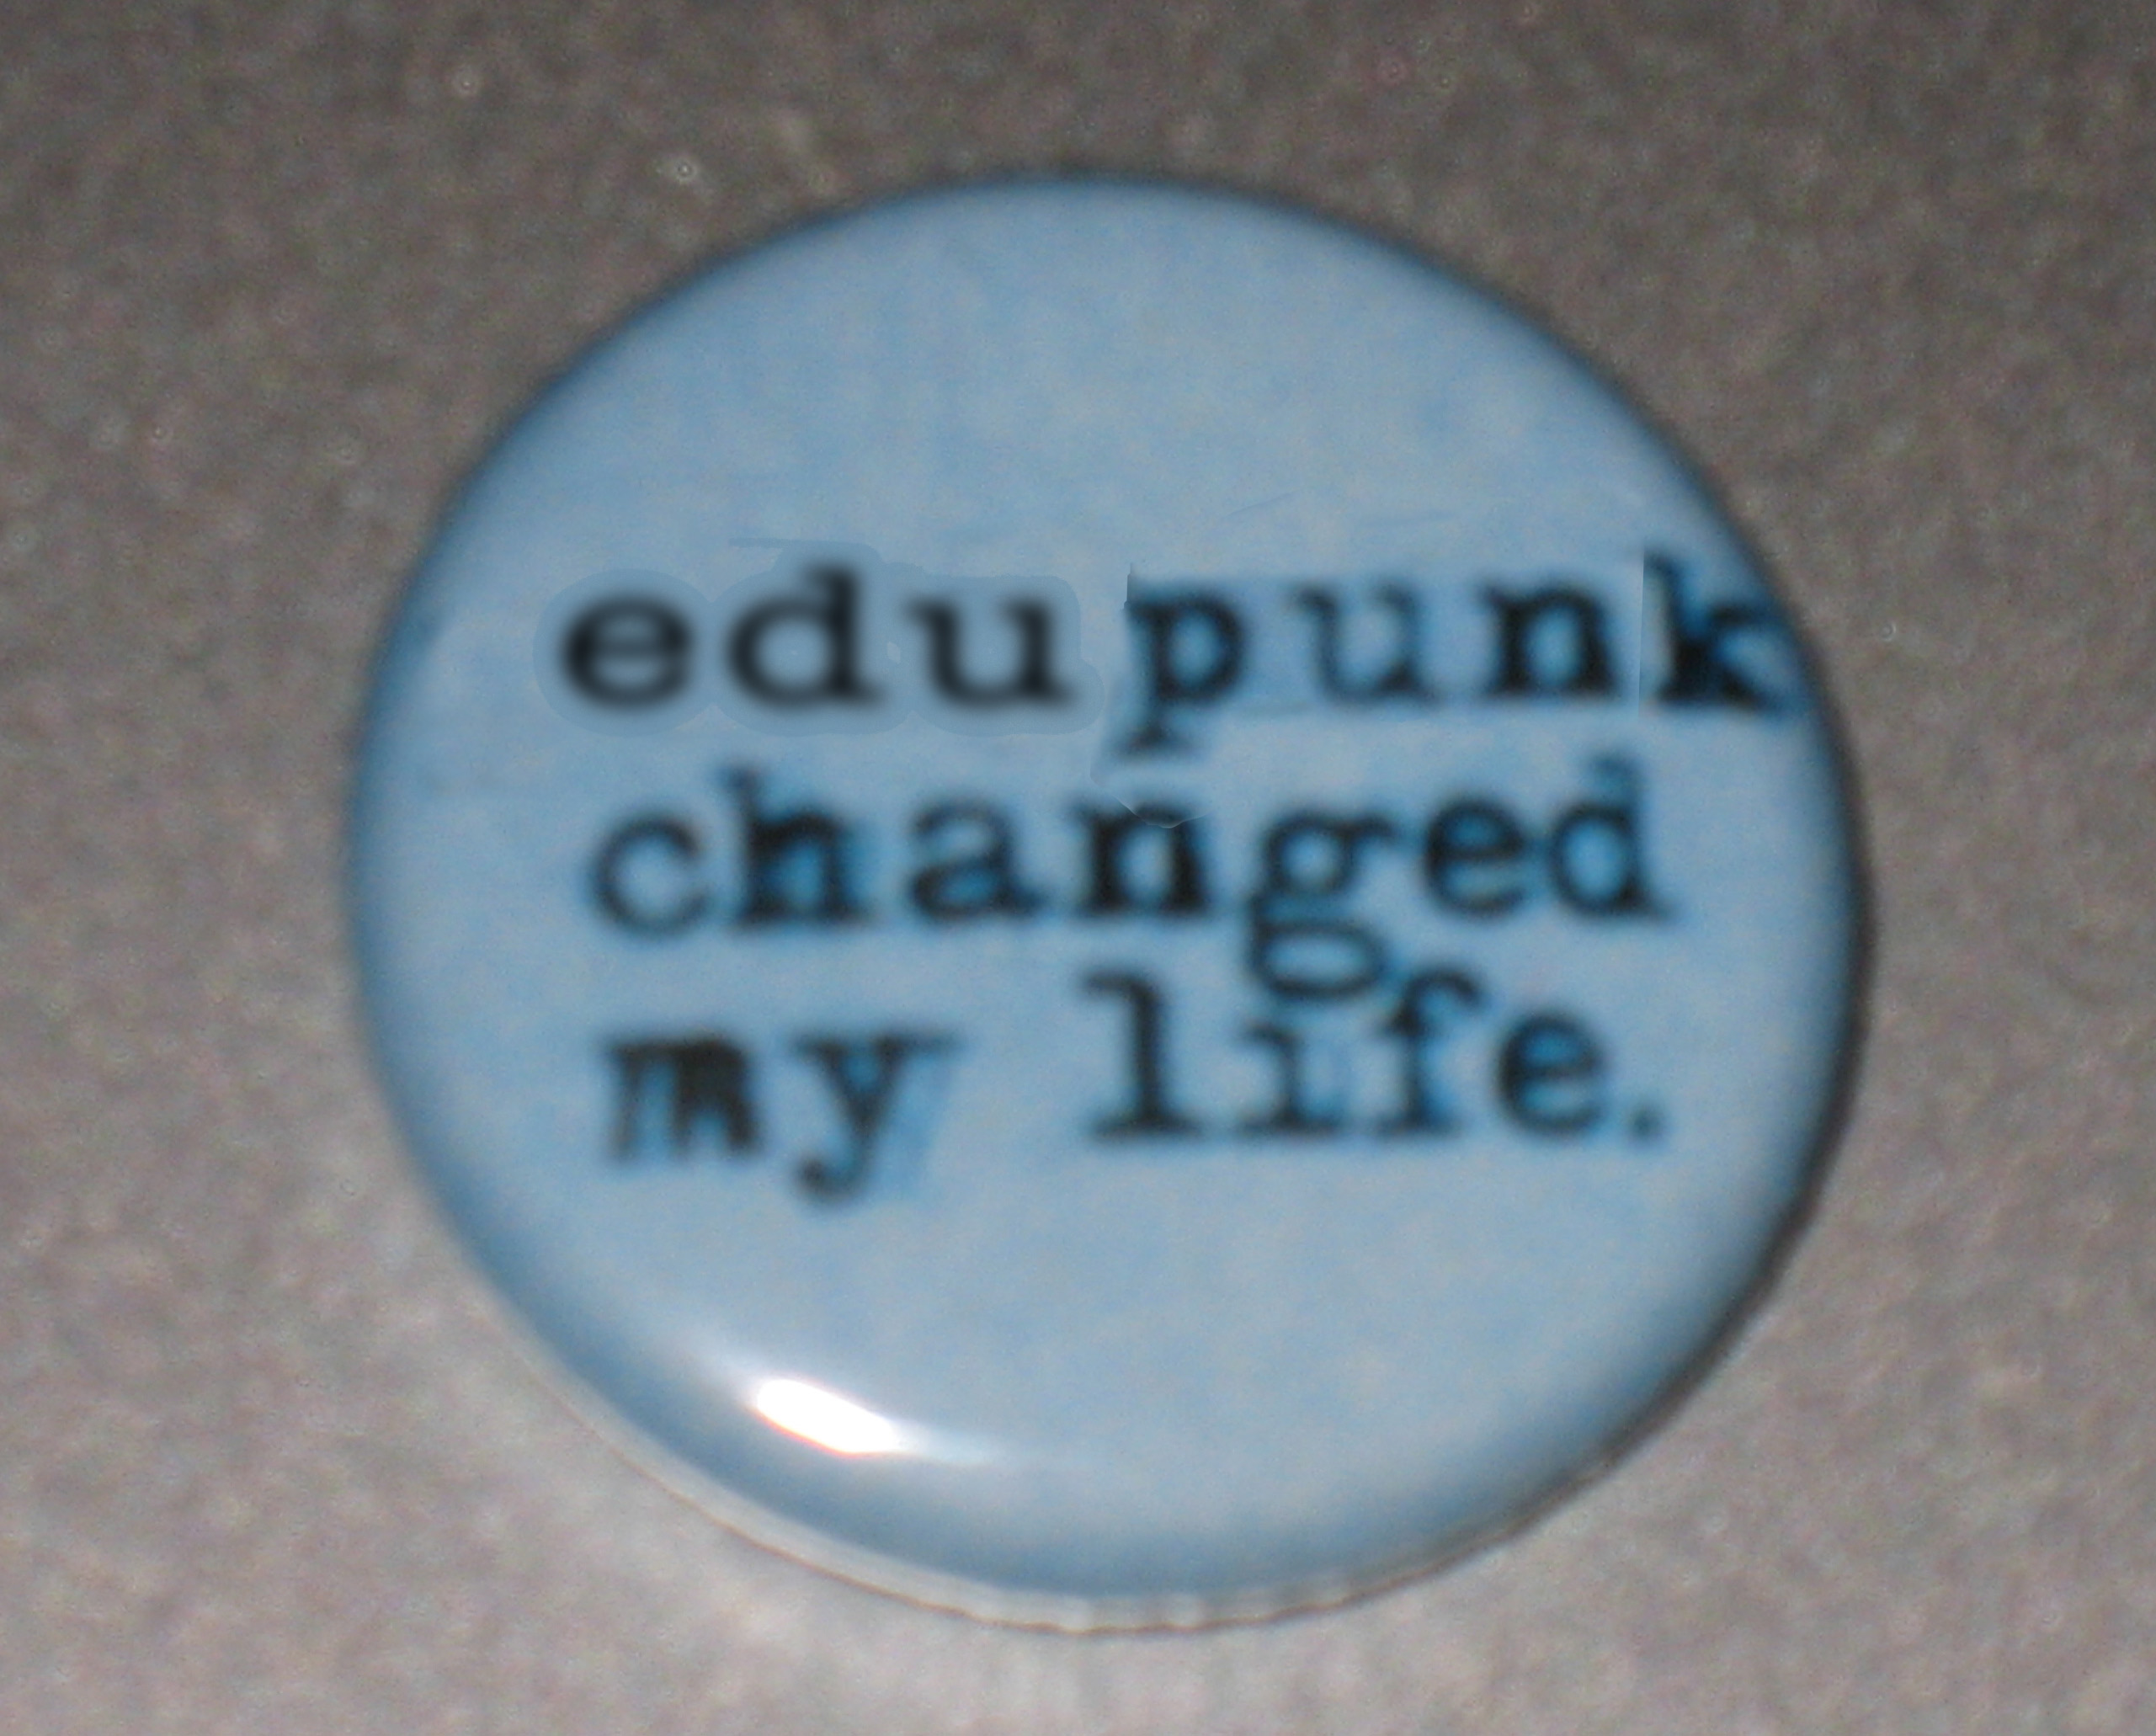
number, blue, eye, organ, shape, edupunk, award, fashion accessory